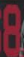
Number: 8